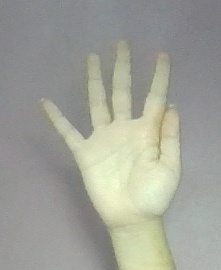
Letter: sheen